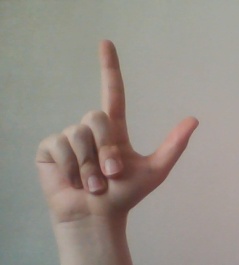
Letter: laam